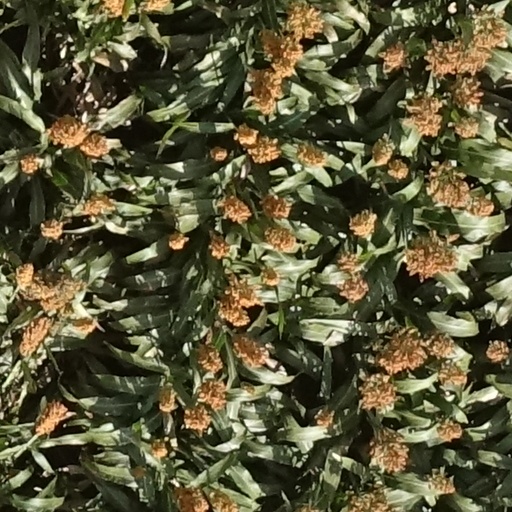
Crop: sorghum